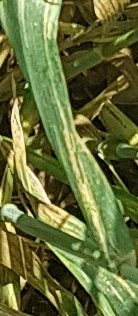
Label: Wheat___Yellow_Rust